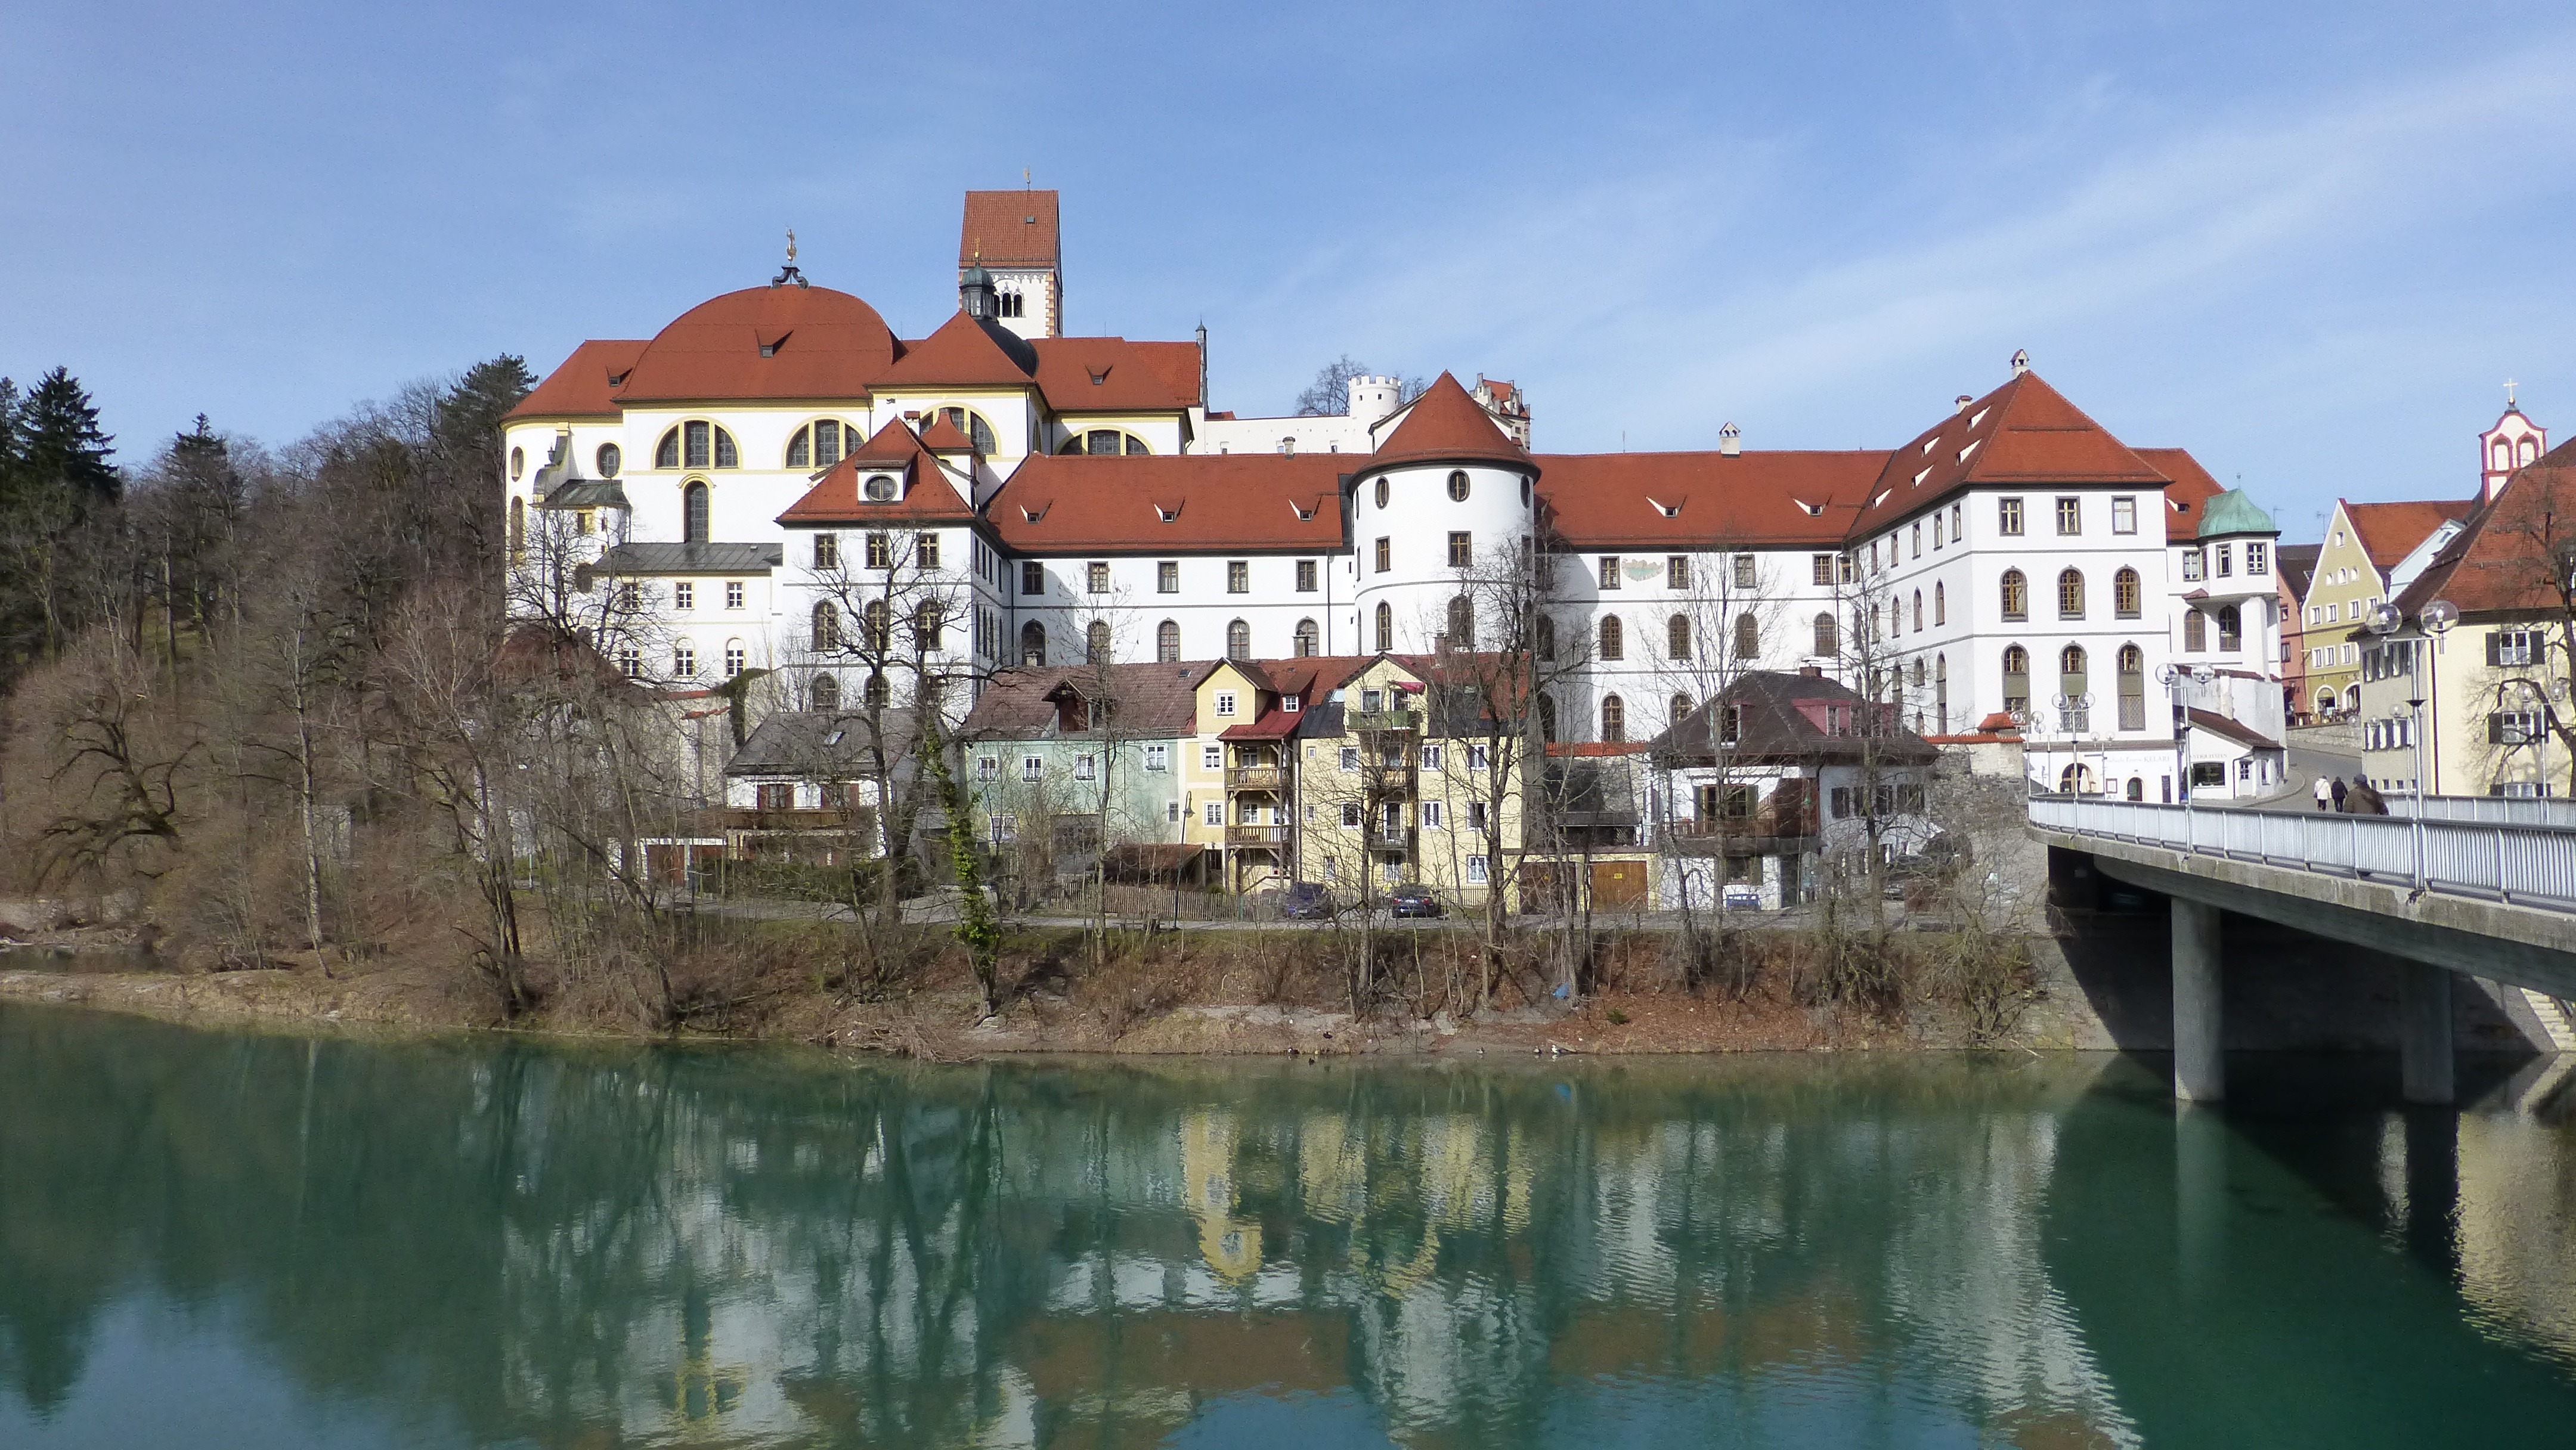
town, chateau, river, canal, castle, tourism, waterway, old town, estate, lech, moat, fussen, water castle, allgau, st mang abbey